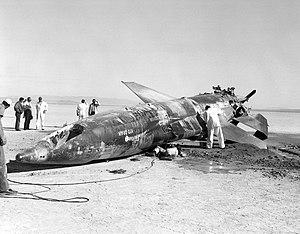
John Barron McKay dit Jack est un pilote d'essais américain de X-15 né le 8 décembre 1922 et décédé le 27 avril 1975 qui a effectué une trentaine de vols à bord du X-15 en dépassant les 90 km d'altitude.